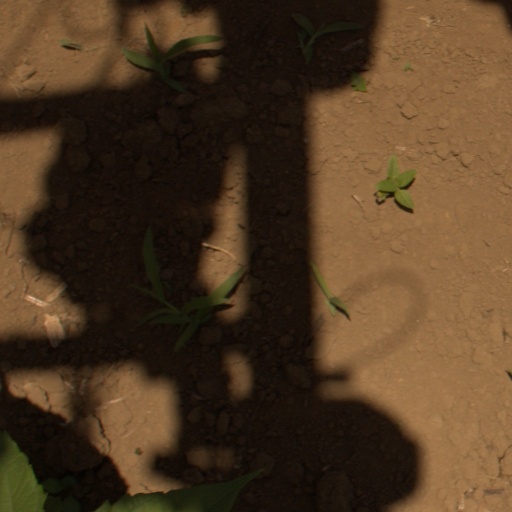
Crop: Jerusalem artichoke